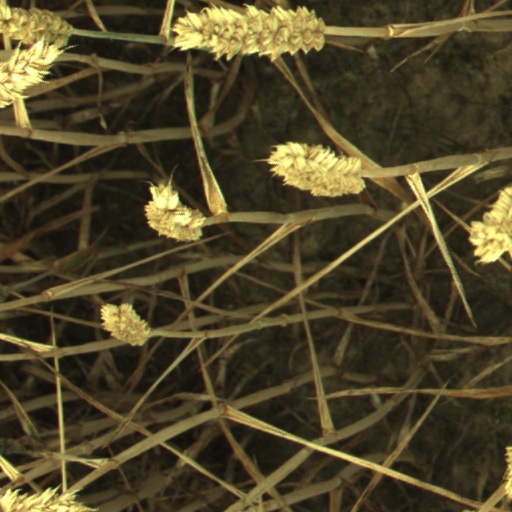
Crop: wheat